Murder of Sian O'Callaghan

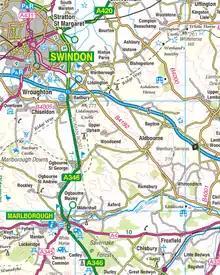
O'Callaghan went missing from Swindon and her body was found near Uffington (top-right). Savernake Forest is located at the bottom of the map.

On the afternoon of 24 March, police arrested a 47-year-old taxicab driver, Christopher Halliwell, from Swindon on suspicion of kidnapping. The arrest was made at an Asda supermarket in north Swindon, where a green Toyota Avensis taxi was also seized. Later the same day, O'Callaghan's body was found in a shallow grave near Uffington, Oxfordshire.